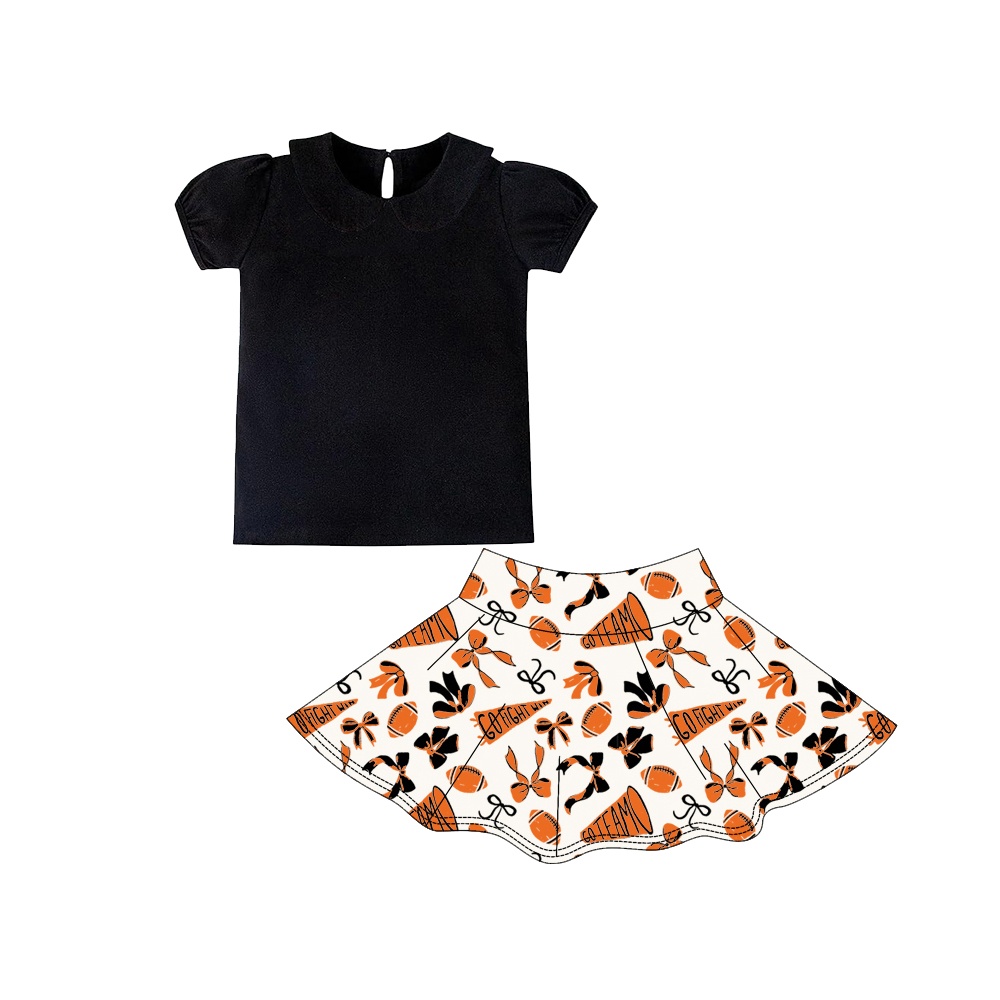
10.4 Pre-order GSD2876 girls black short sleeve orange cheer skirt outfits yoga
Brand: ZHOHAO03
Please read this before ordering (very important) 1. This style requires 5 pieces for production. If the order quantity is less than 5 pieces within 4 weeks of placing the order, we will contact you for a refund or exchange for another RTS style. 2. If the order exceeds 5 pieces, the production lead time for this style is 7-9 weeks. 3.This is the pre-order price , it will become normal price when it become RTS 4.It is better for you to order RTS and pre-order separately, if you order them together, we will wait all items to ready then ship together or just ship RTS first and ship the pre-order with your next order
Category: Apparel & Accessories > Clothing > Activewear > Dance Dresses, Skirts & Costumes